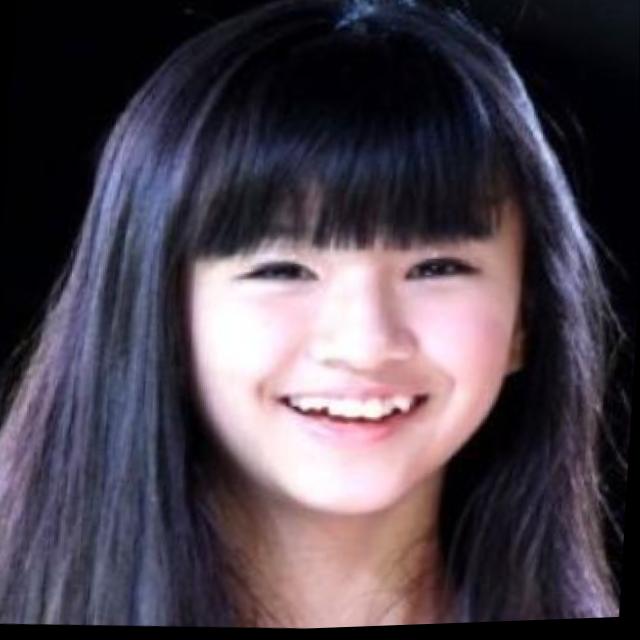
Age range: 13-20